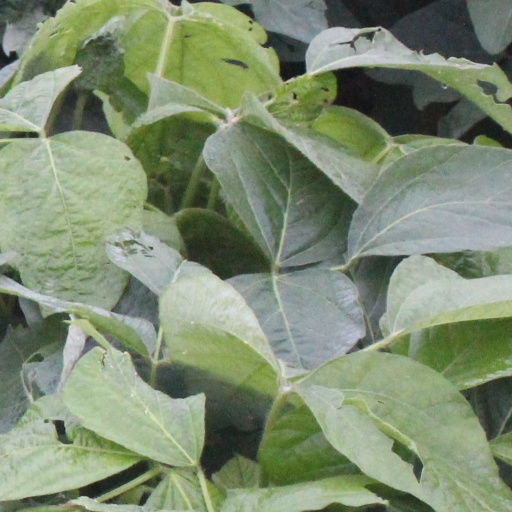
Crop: soybean